All Saints' Church, Shuart

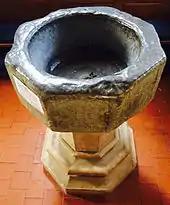
Baptismal font in the Church of St Mary the Virgin at Hillborough, Reculver parish, in 2015: the font is probably from All Saints' Church. It is in the Perpendicular style (14th–16th centuries), lined with lead and supported by a modern plinth, and is shown here containing sanctified water previously used in a baptism.

Thomas Elmham's map of the Isle of Thanet, drawn in the early 15th century, shows the church with its tower, but a map of 1596 by Philip Symonson, which shows churches "as they actually appeared", shows a church without a tower. Examination of the church's foundations indicates that it was probably a ruin by the middle of the 15th century and was demolished, but was replaced by a smaller structure, without a tower, up to 20 years later. It may be that material from All Saints' Church was used in the construction of a new clerestory for the nave of St Nicholas' church in the late 15th century, and the medieval baptismal font now in Reculver's parish church of St Mary the Virgin at Hillborough probably came from All Saints'. By 1630 there was no church: in that year, the vicar and churchwardens of St Nicholas-at-Wade reported the existence of glebe of called "Allhallows close, in part of which antiently stood the chapel of All Saints, or Alhallows"; and, in 1723, antiquarian John Lewis wrote that the church was "now so entirely demolished, with all the fences around it, that there are no marks of either of them."